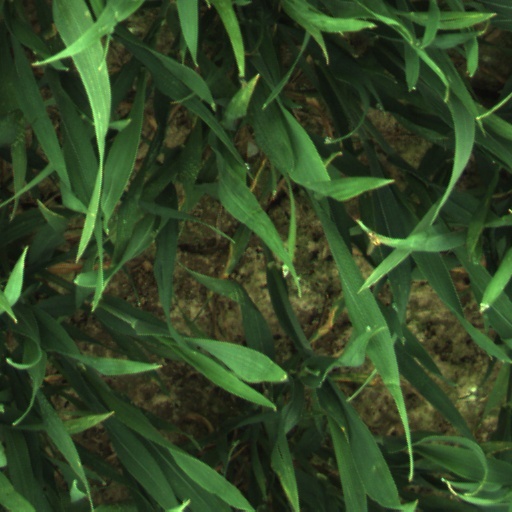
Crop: wheat